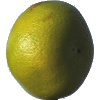
Label: pomelo_sweetie